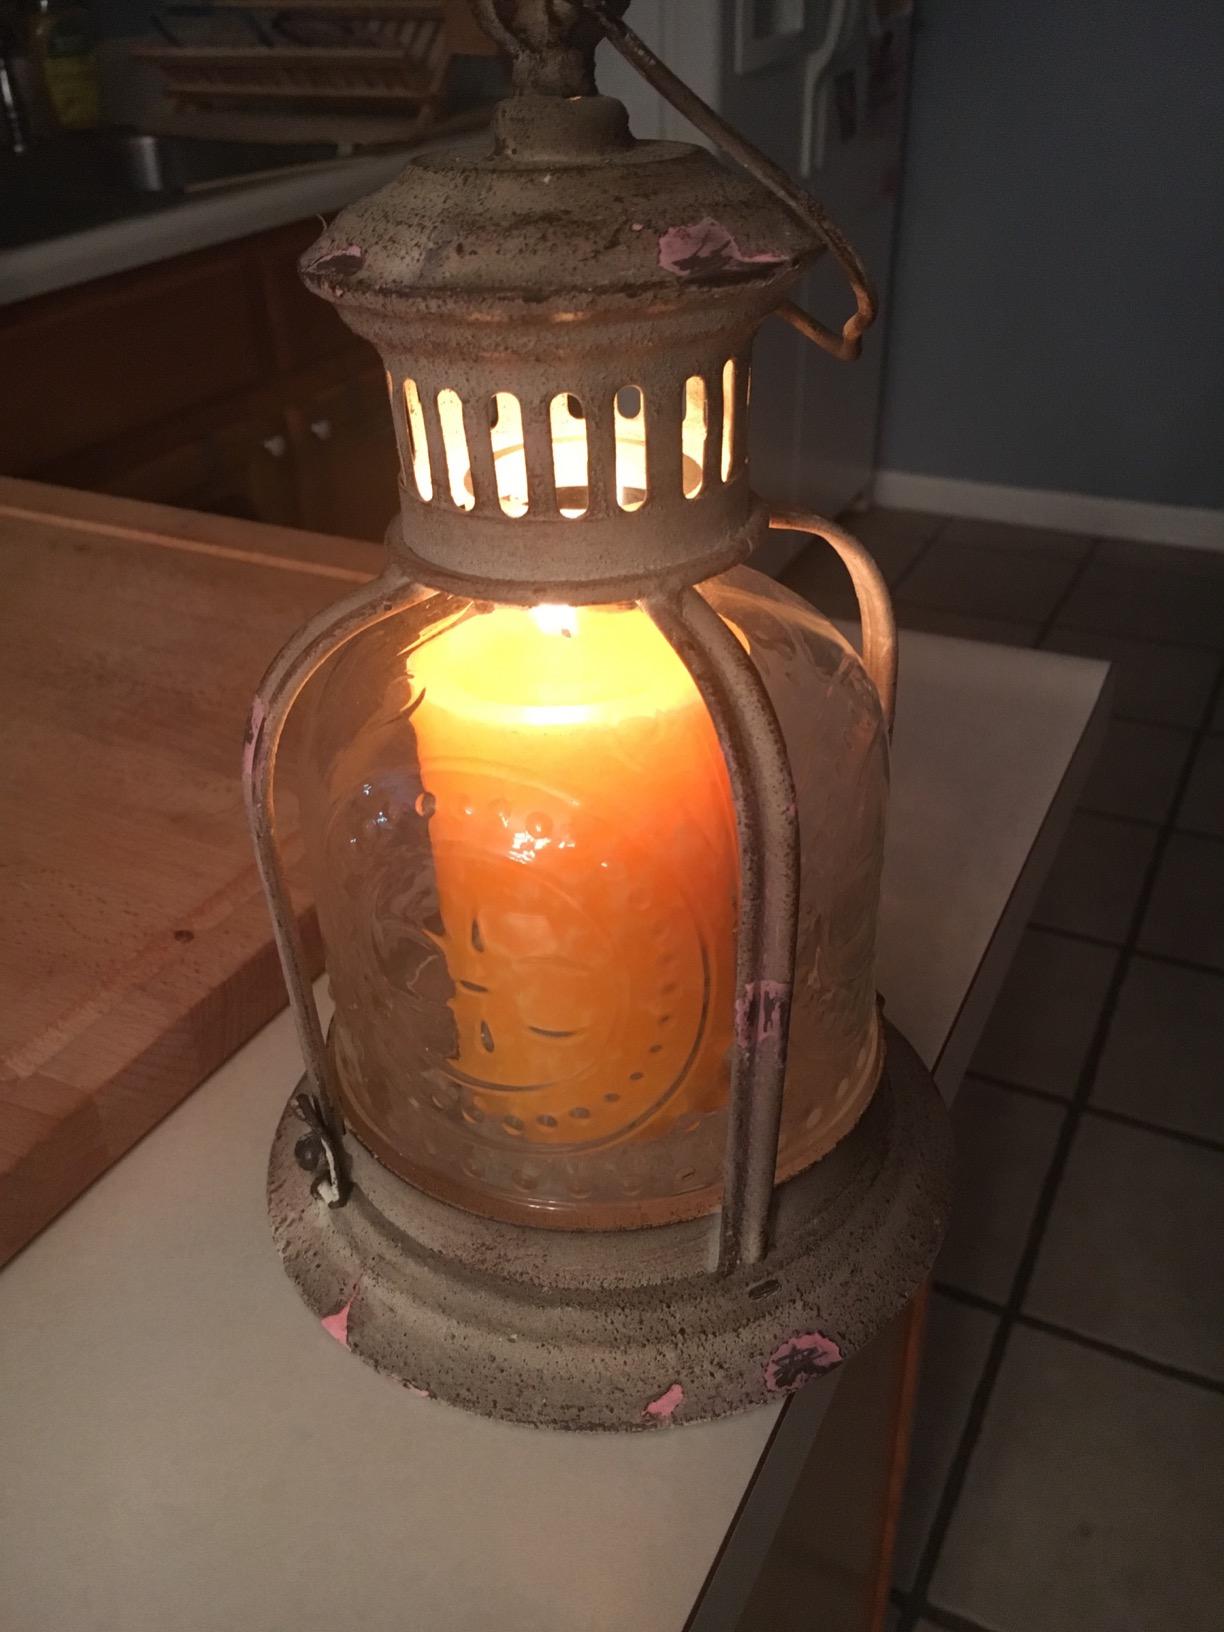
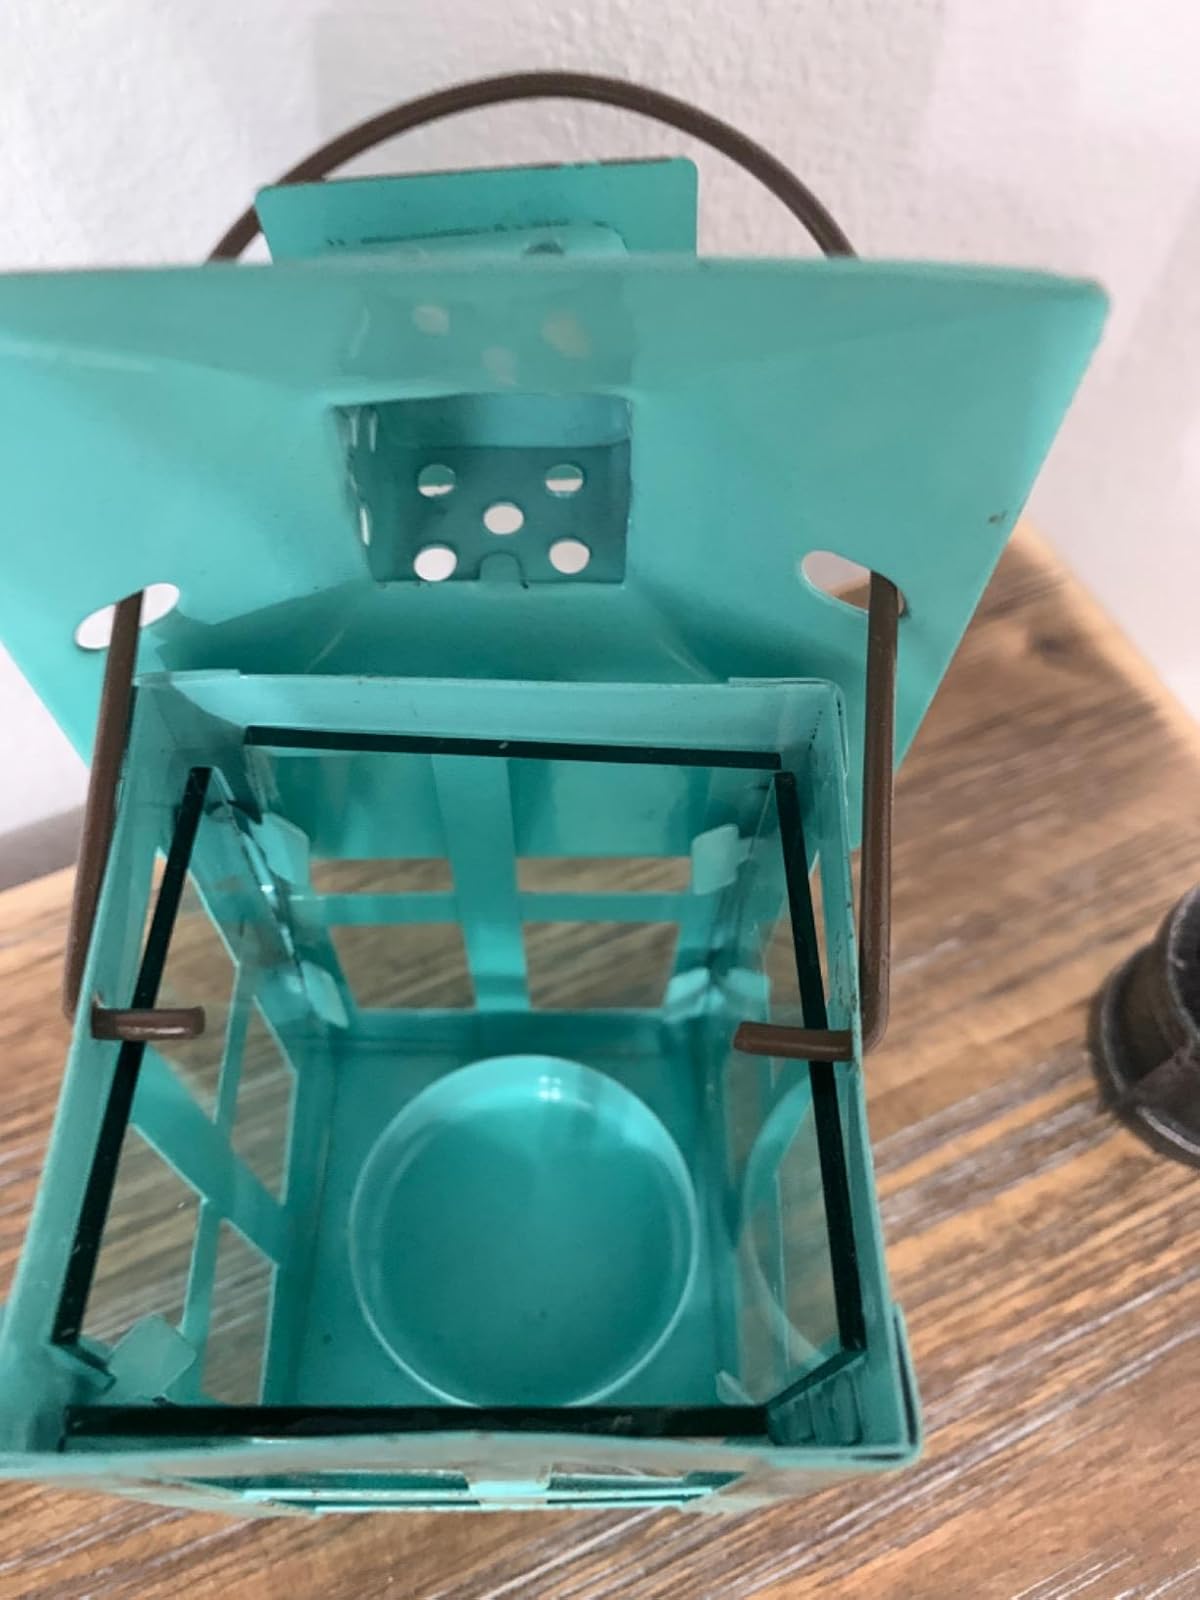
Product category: lantern
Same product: no